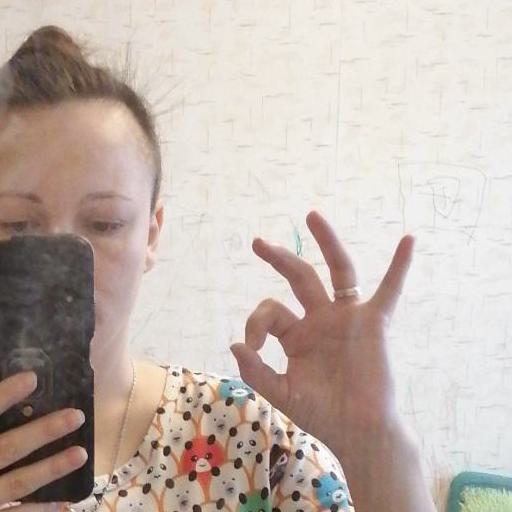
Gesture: ok